Rohrbach, Switzerland

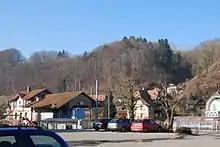
Rohrbach's train station

, Rohrbach had an unemployment rate of 1.63%. , there were a total of 527 people employed in the municipality. Of these, there were 41 people employed in the primary economic sector and about 20 businesses involved in this sector. 314 people were employed in the secondary sector and there were 21 businesses in this sector. 172 people were employed in the tertiary sector, with 44 businesses in this sector.